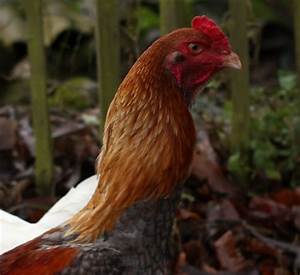
Label: chicken